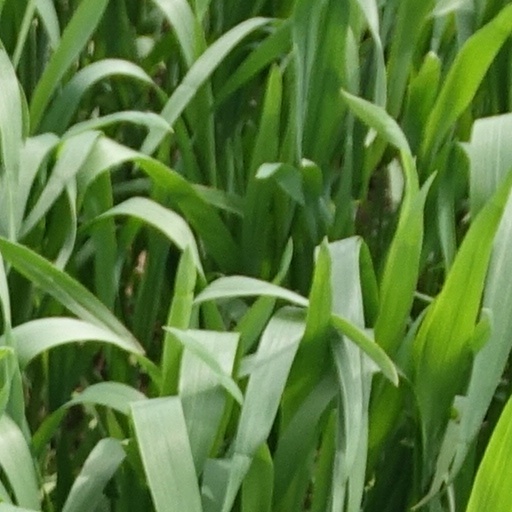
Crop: wheat